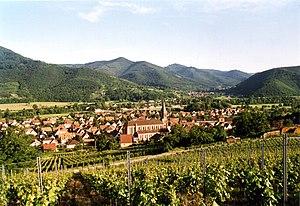
Wihr-au-Val Photo
Wihr-au-Val est une commune française située dans le département du Haut-Rhin, en région Grand Est.